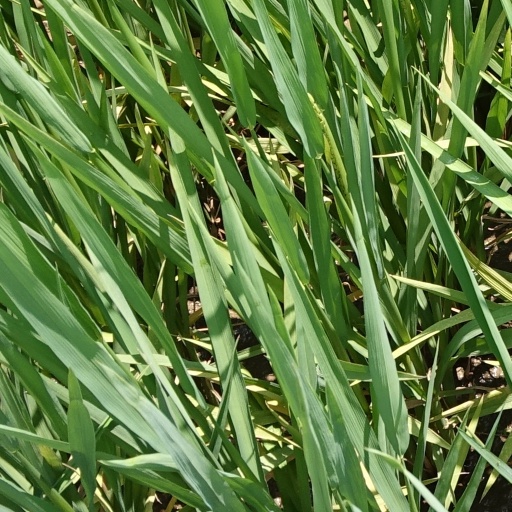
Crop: rice